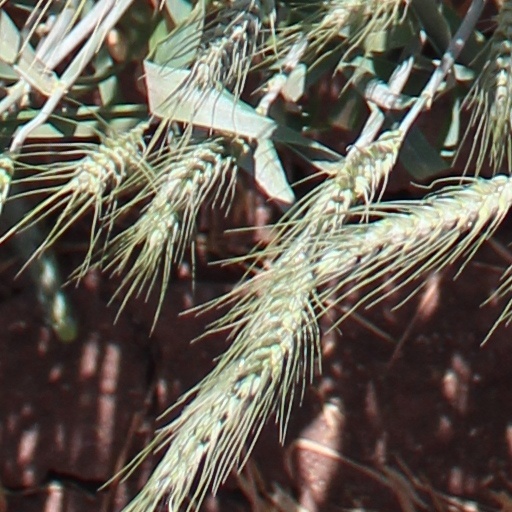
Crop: wheat